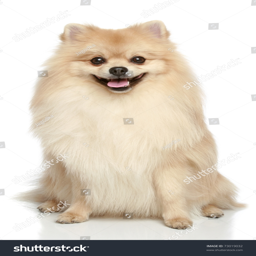
dog sitting on a white background